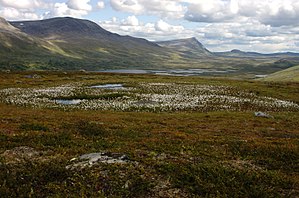
Vindelfjällen
Vindelfjällen
Vindelfjällen er et bjergområde i Sorsele og Storumans kommuner i Lappland, mellem Vindelälvens og Umeälvens dale. En stor del af området omfattes af Vindelfjällens naturreservat, som med et areal på 550.000 hektar er Sveriges største naturreservat.